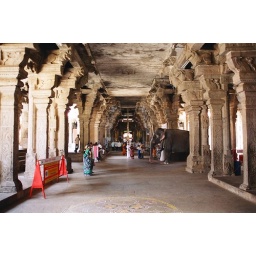
An elephant among the pillars of the Srirangam temple corridor in Trichy